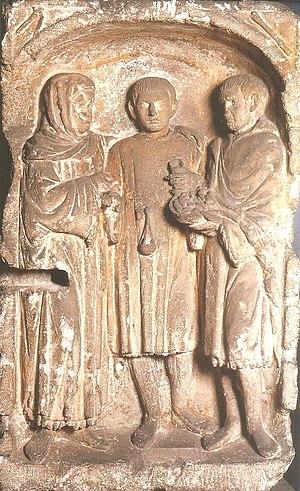
Stèle funéraire aux trois personnages (IIe siècle), Musée de Picardie, Amiens
Samarobriva est le nom de la ville d'Amiens à l'époque gallo-romaine. À la suite des destructions de la Seconde Guerre mondiale, des fouilles archéologiques furent entreprises dans le centre ville et de nombreux vestiges de la ville romaine furent mis au jour avant de procéder à la reconstruction de la ville. Samarobriva est, de ce fait, l'une des cités antiques les mieux connues de la Gaule belgique.